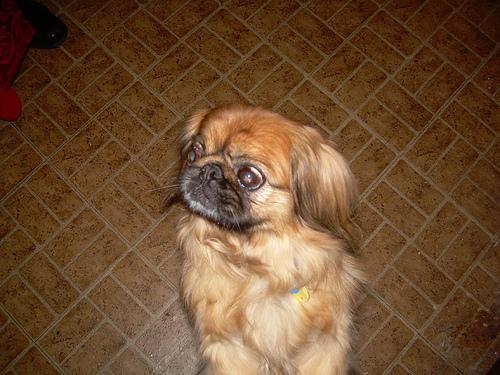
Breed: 480-n000125-Pekinese